Frank Harris Fulford

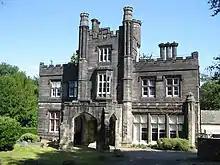
Headingley Castle - his home and place of death

A love of music remained a constant factor in Fulford's life; he had been a skilled viola player from a young age and he composed the music for the "Bile Bean March", part of the marketing campaign of the company, in 1898. While studying in Leipzig he began collecting modern and classical chamber music from all over the world; the collection was donated to the library at Leeds University in 1936 after ill health meant he was unable to play instruments.